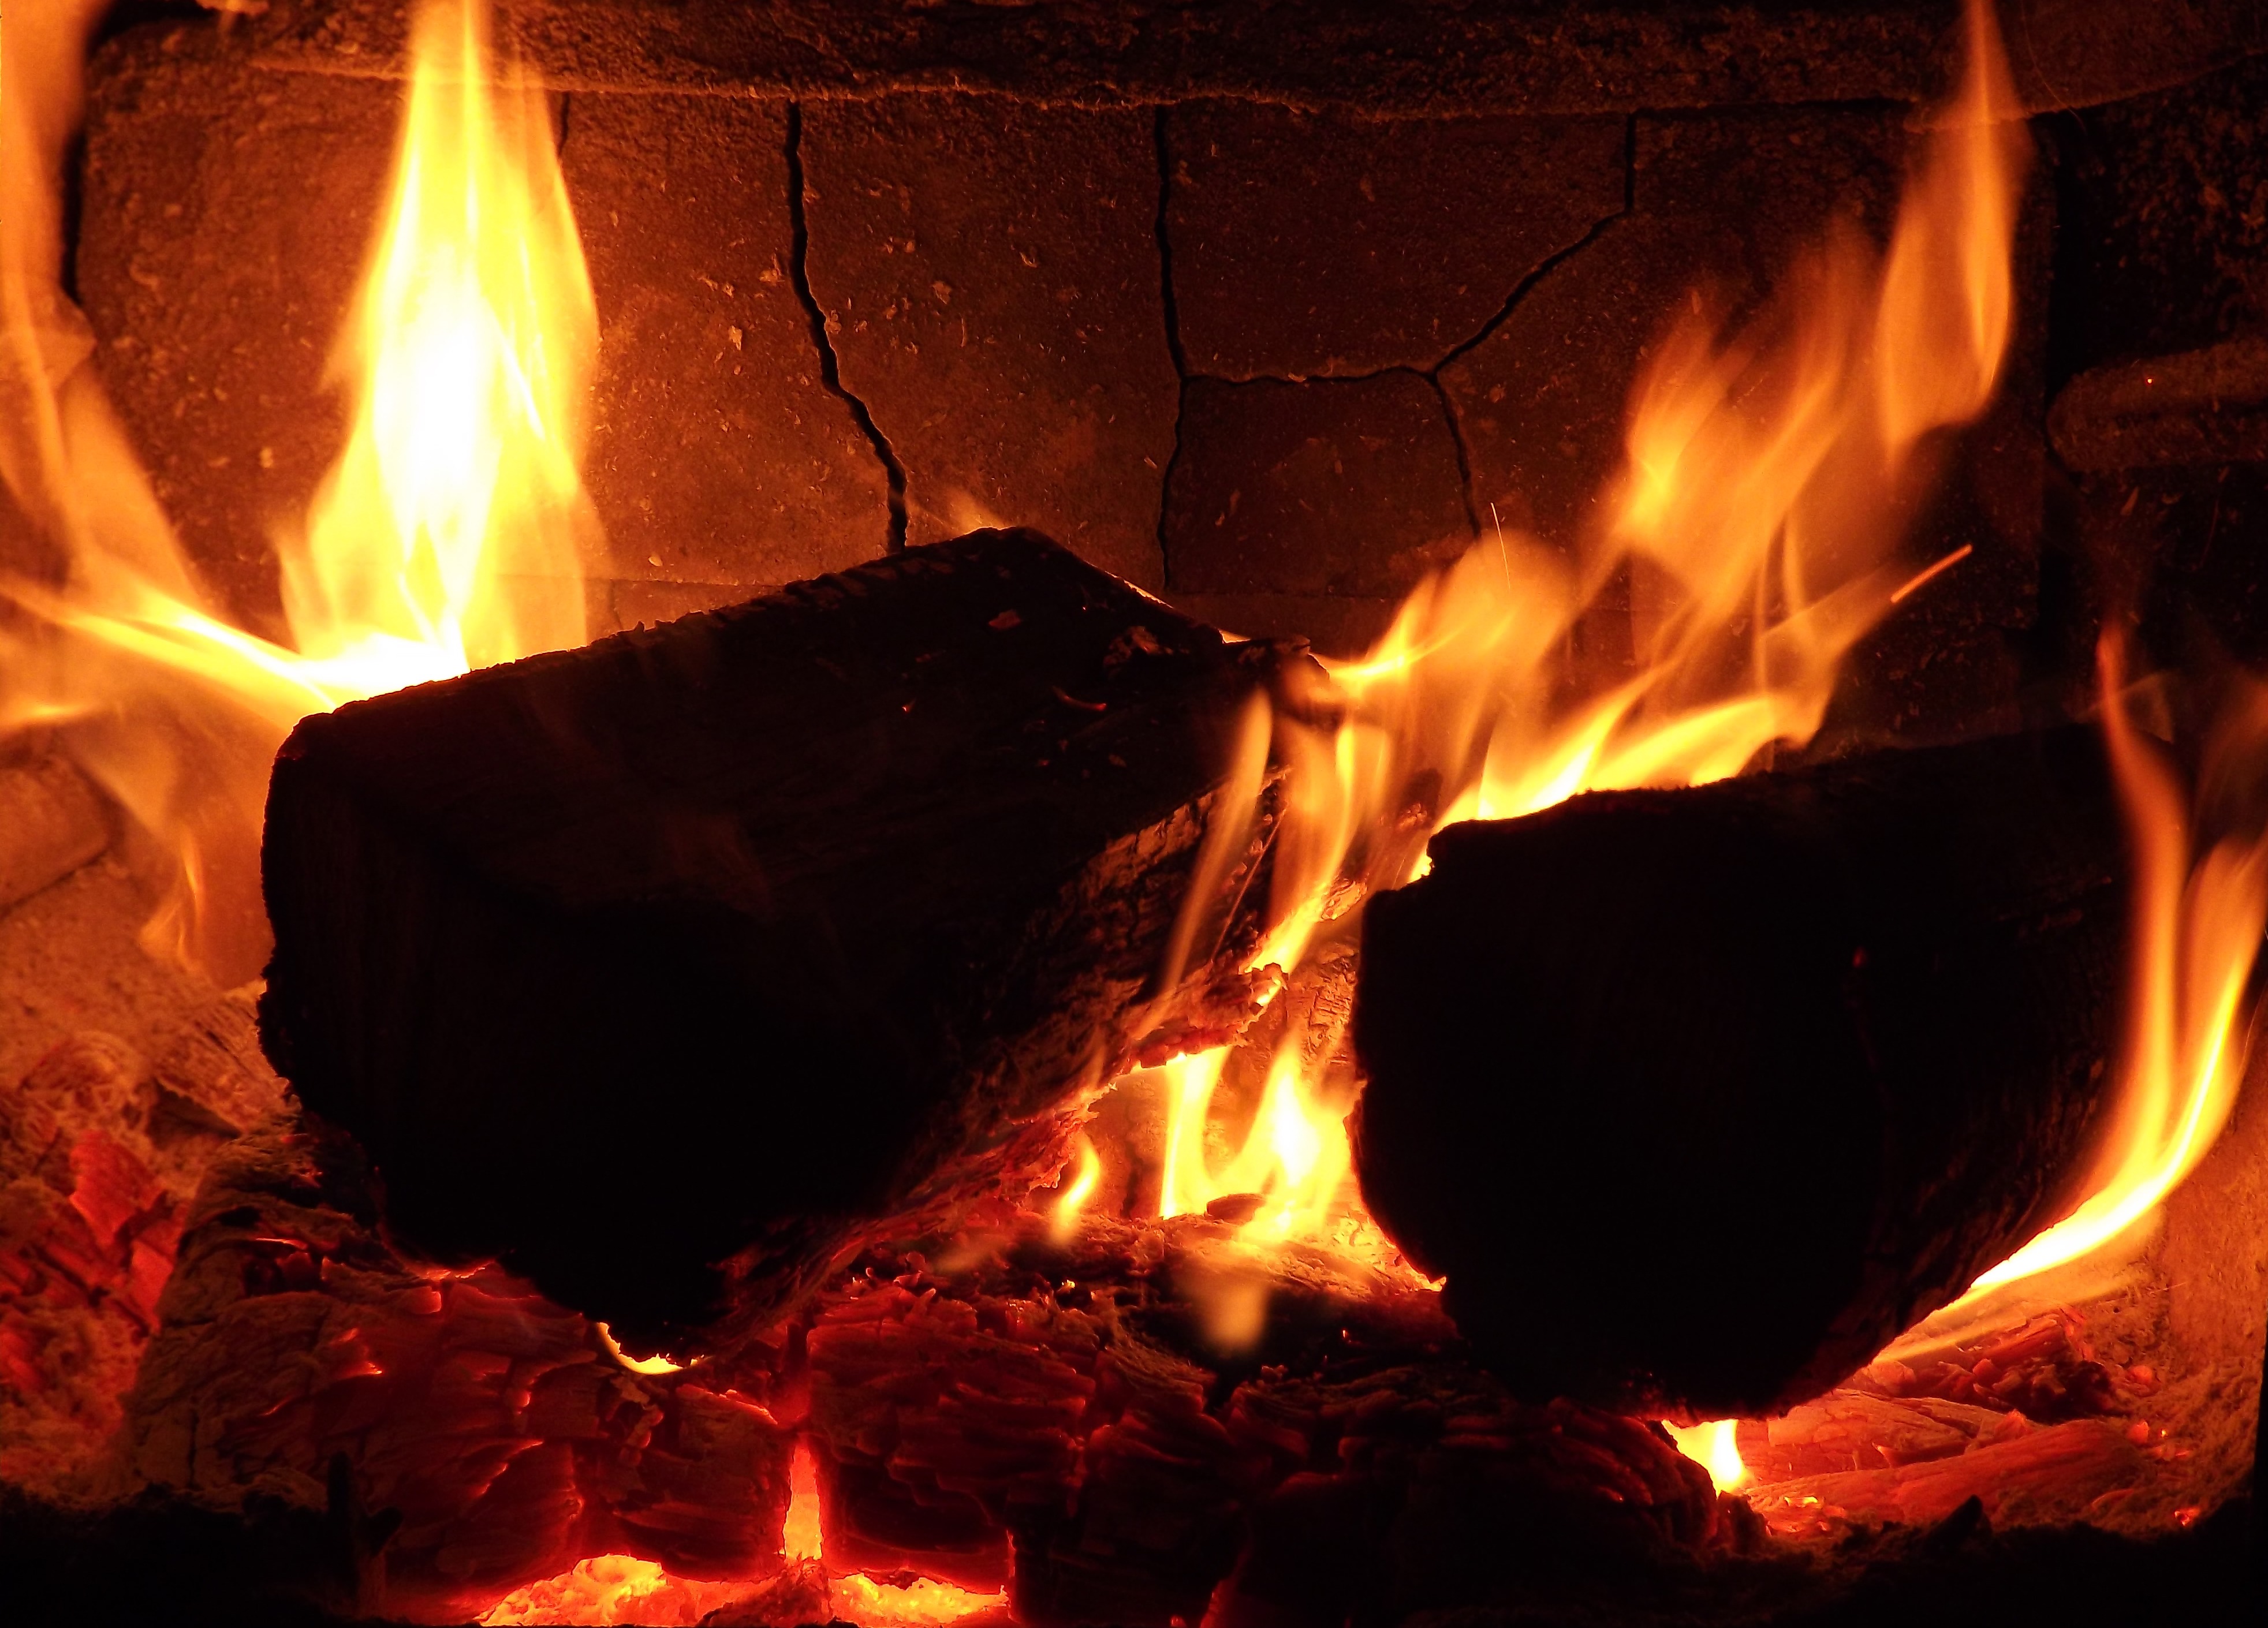
flame, fire, campfire, light bulb, bonfire, lava, wood fire, geological phenomenon